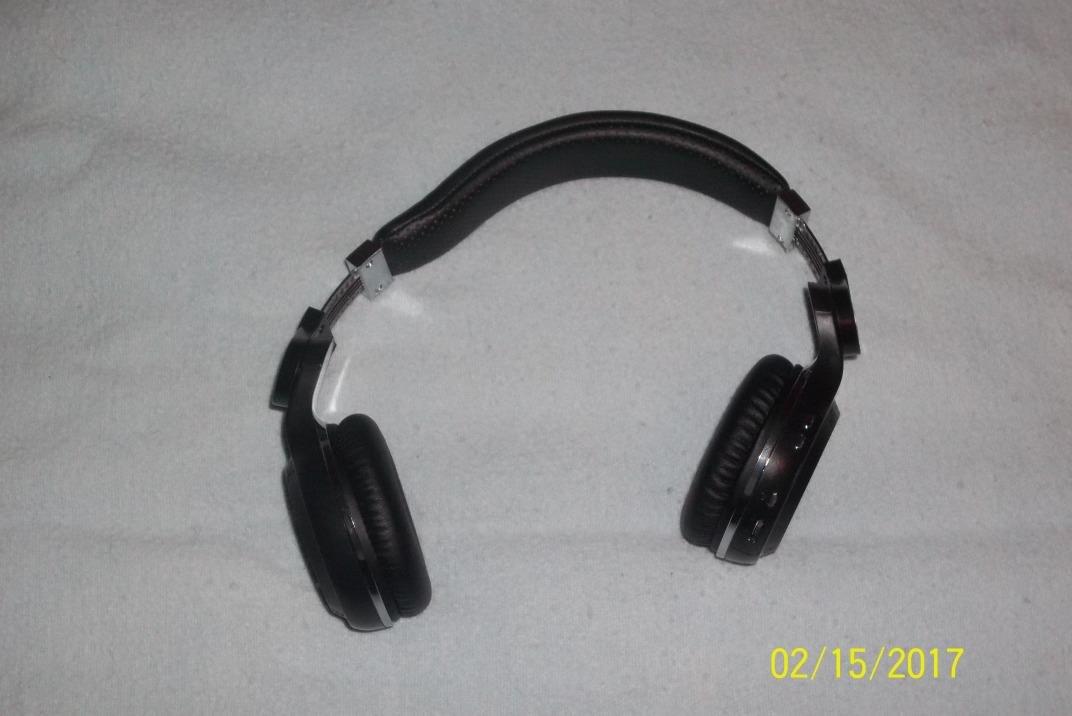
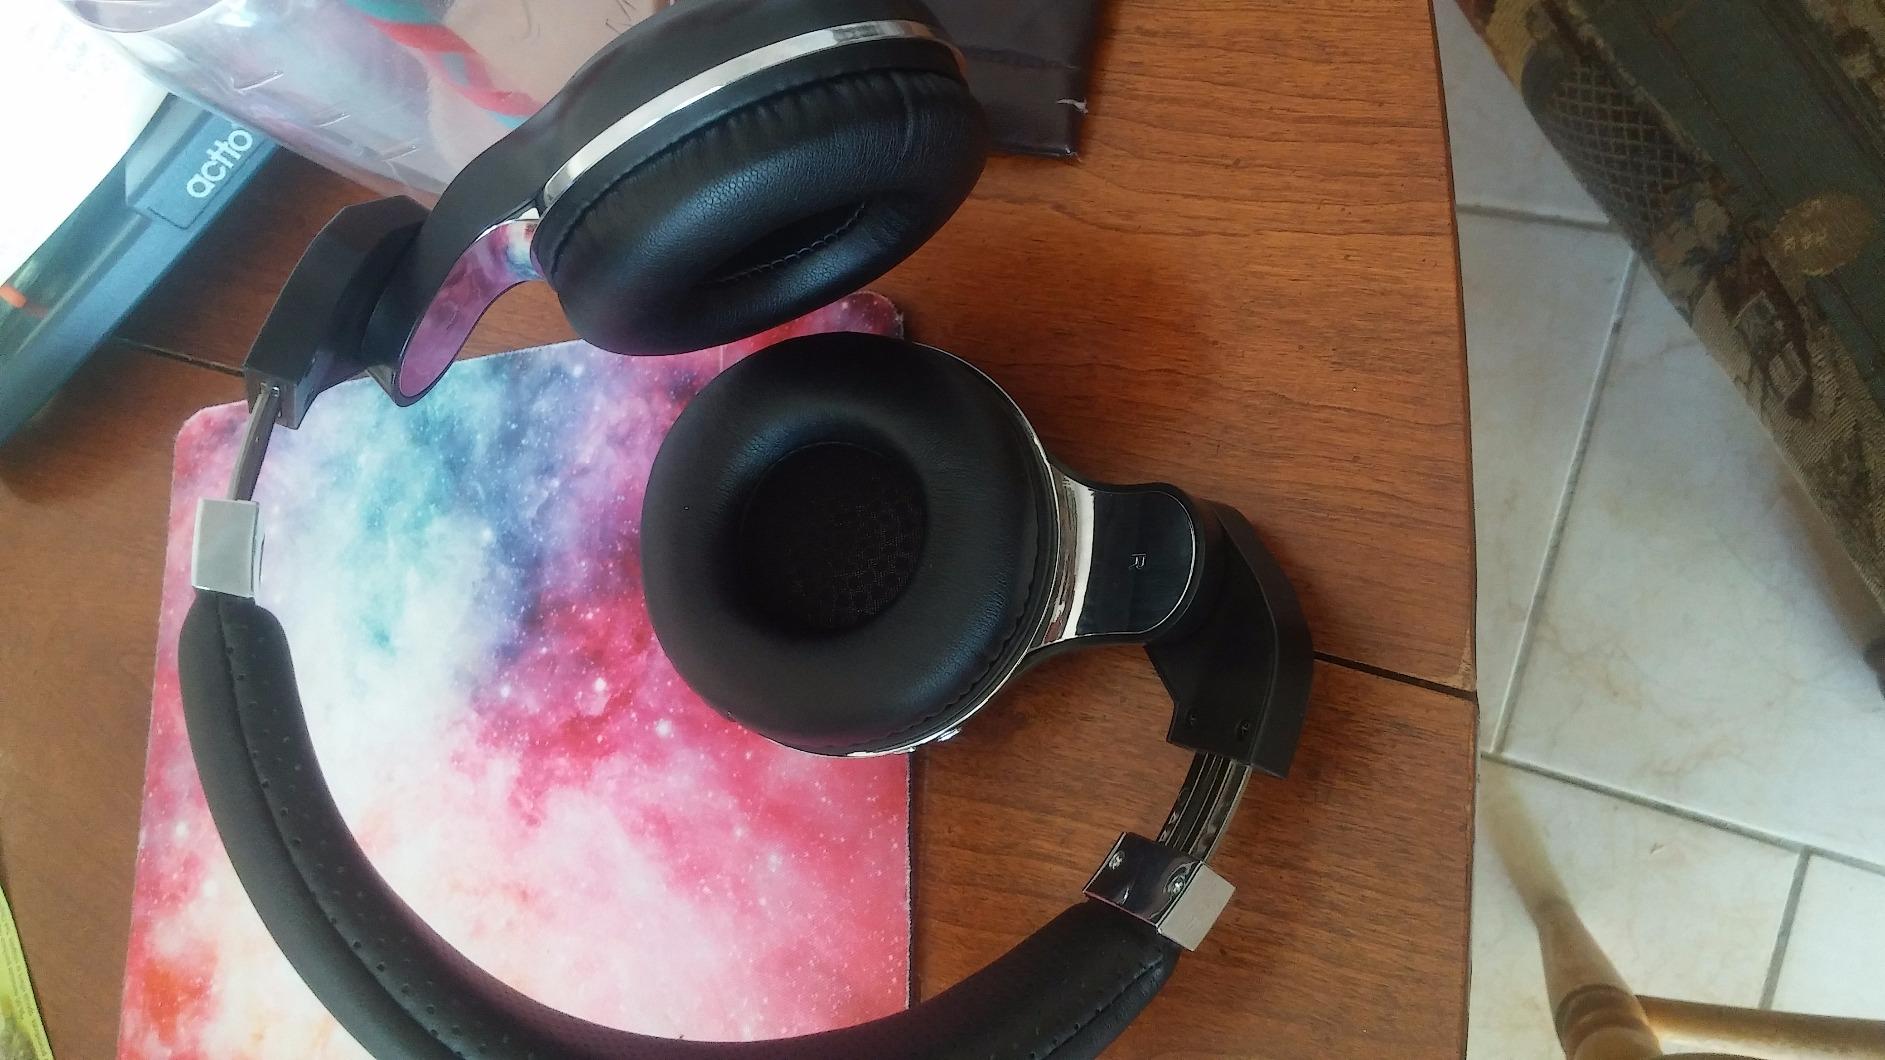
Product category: headphones
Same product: yes